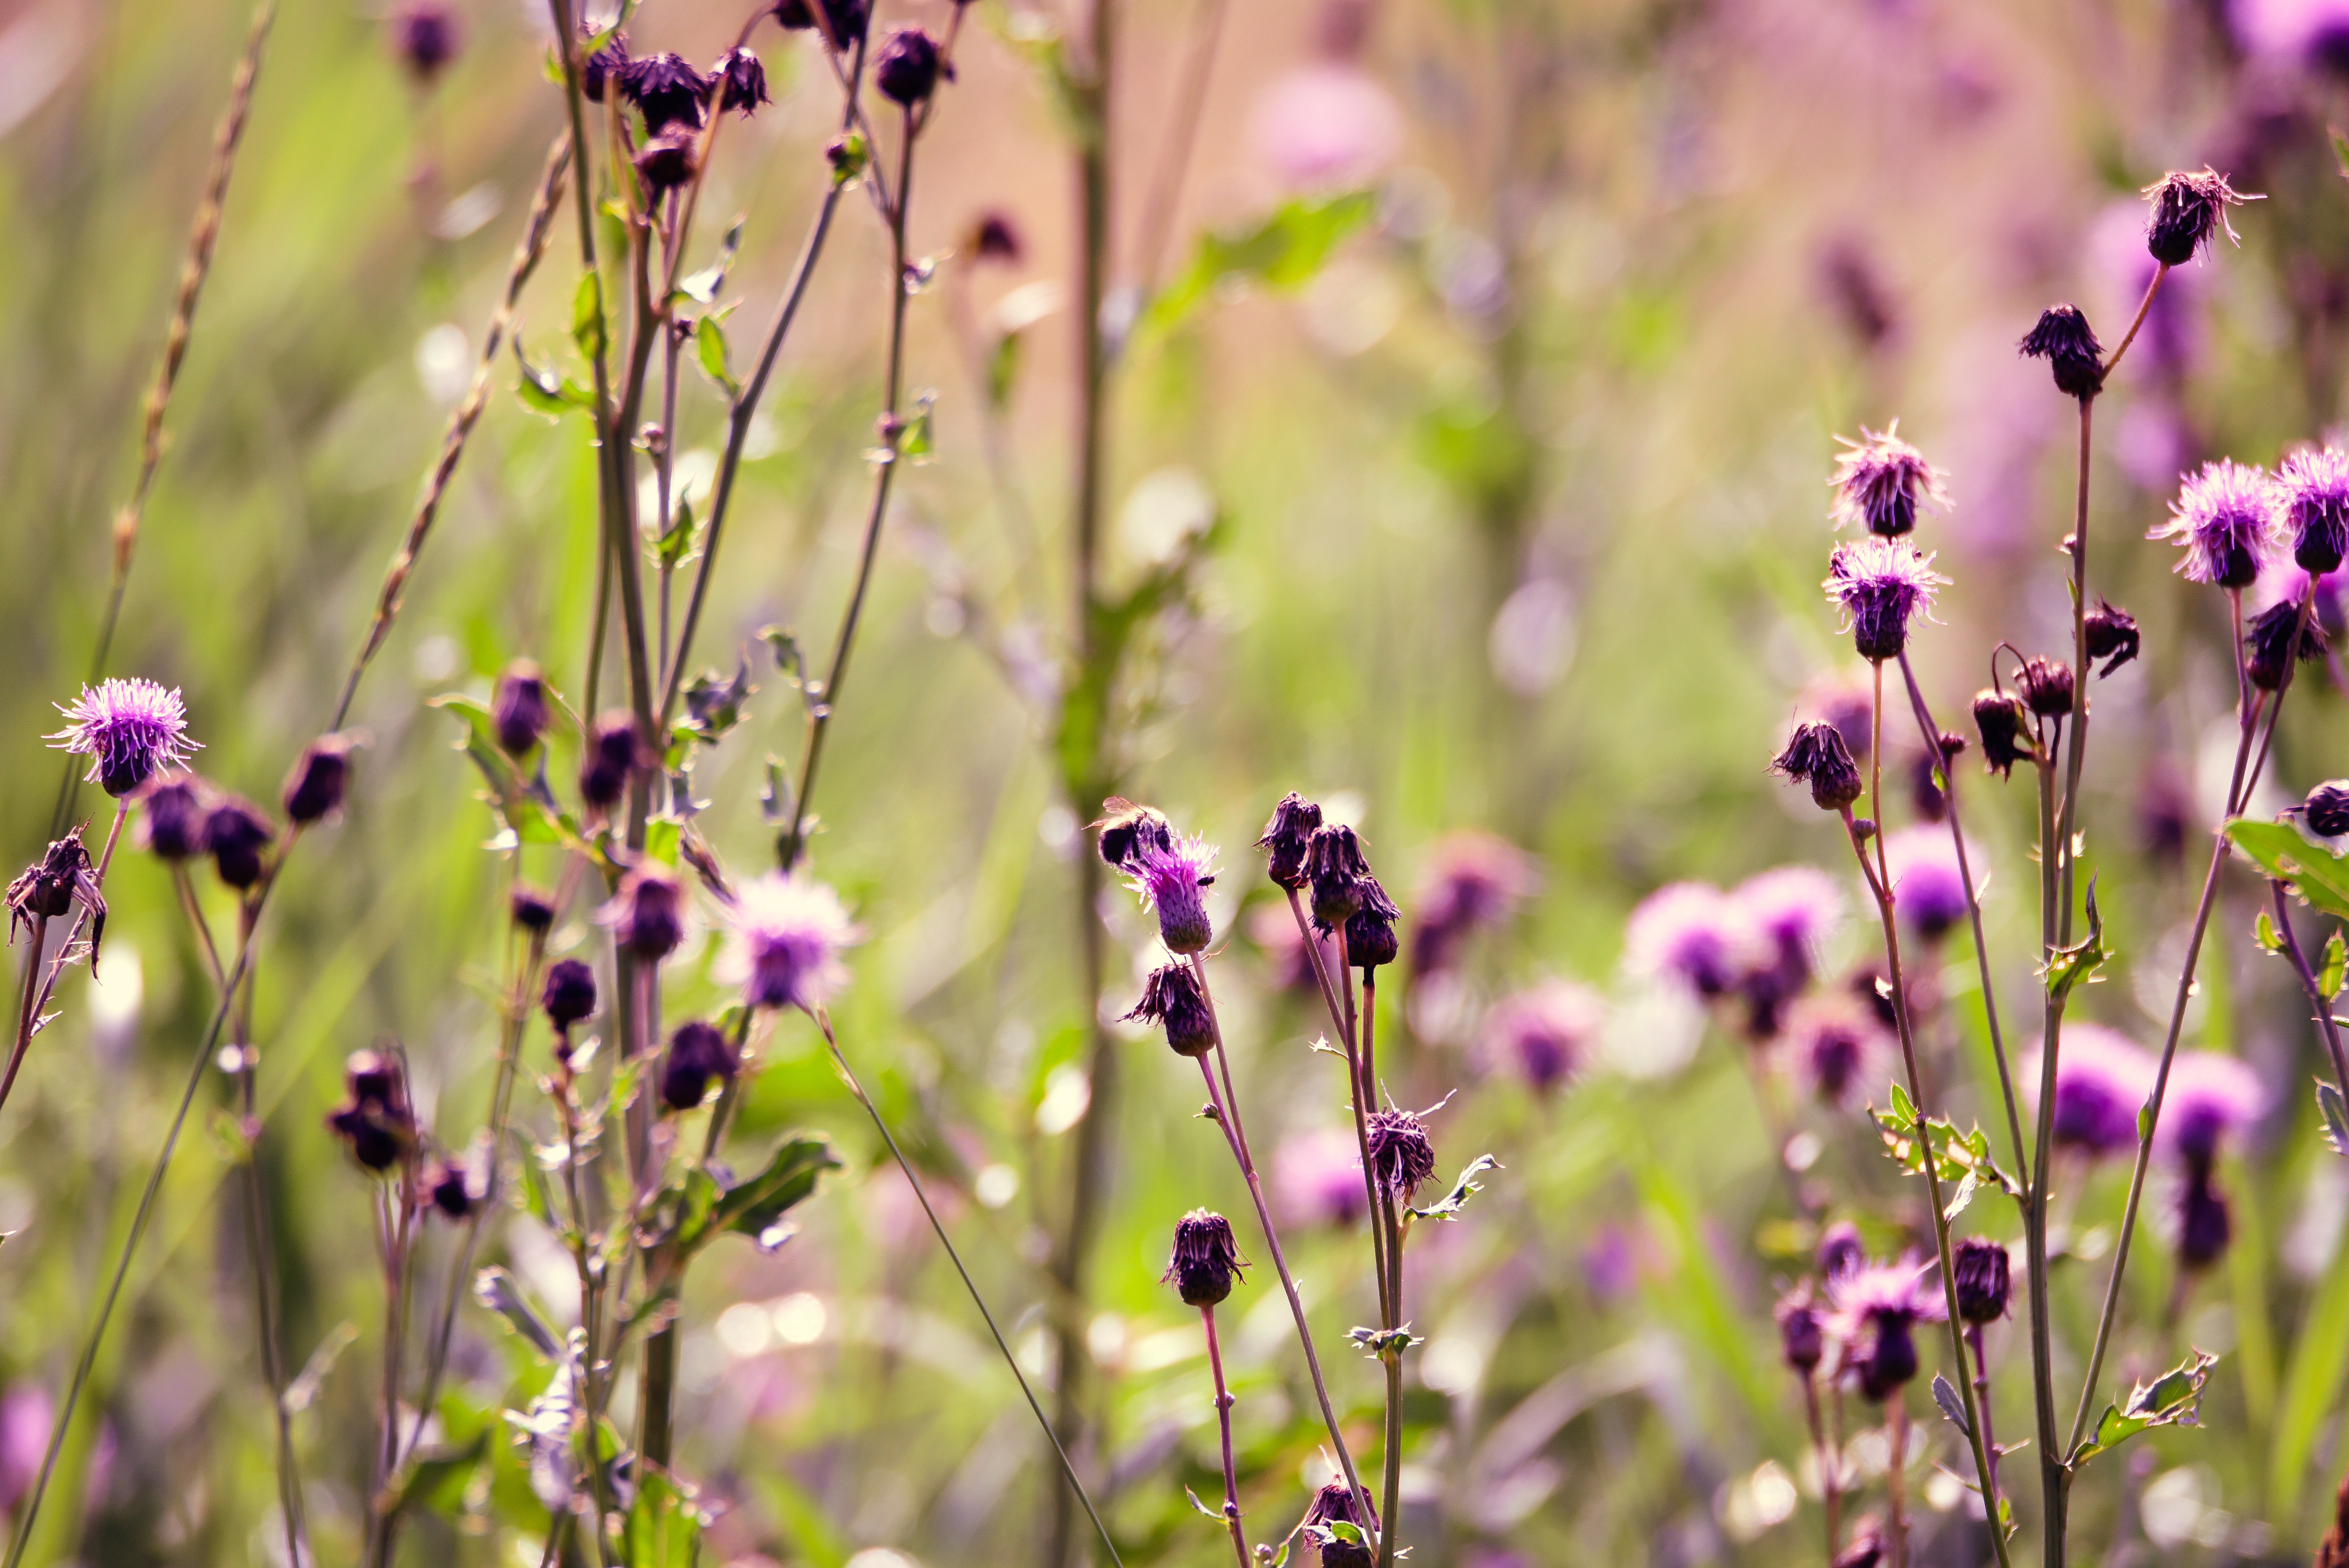
nature, grass, blossom, plant, field, meadow, prairie, flower, botany, flora, lavender, wildflower, close up, grassland, macro photography, flowering plant, grass family, plant stem, land plant, english lavender